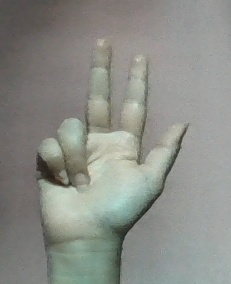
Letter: al